Jennifer Pagliaro

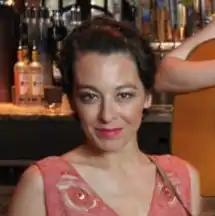
Pagliaro in 2018

Jennifer Pagliaro (October 25, 1983 – 26 March 2019) was the lead singer of the Los Angeles-based Americana duo Roses and Cigarettes. She died of breast cancer at the age of 35.